Franklin Wadja

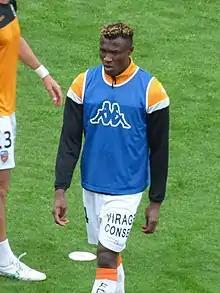
Wadja with Lorient in 2019

Franklin Wadja (born 1 May 1995) is a Cameroonian professional footballer who plays as a midfielder.